Living entombed animal

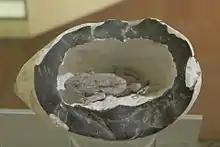
A mummified toad within a hollow flint nodule, presented by Charles Dawson and claimed to have been found by workmen in a Lewes quarry around 1900. It is thought to be a fake. Booth Museum, Brighton

At times, a number of animals are said to have been encased in the same place. Benjamin Franklin wrote an account of four live toads supposedly found enclosed in quarried limestone. In a letter to Julian Huxley, one Eric G. Mackley claimed to have freed 23 frogs from a single piece of concrete while widening a road in Devonshire. An 1876 report from South Africa said that 63 small toads were found in the middle of a tree trunk.